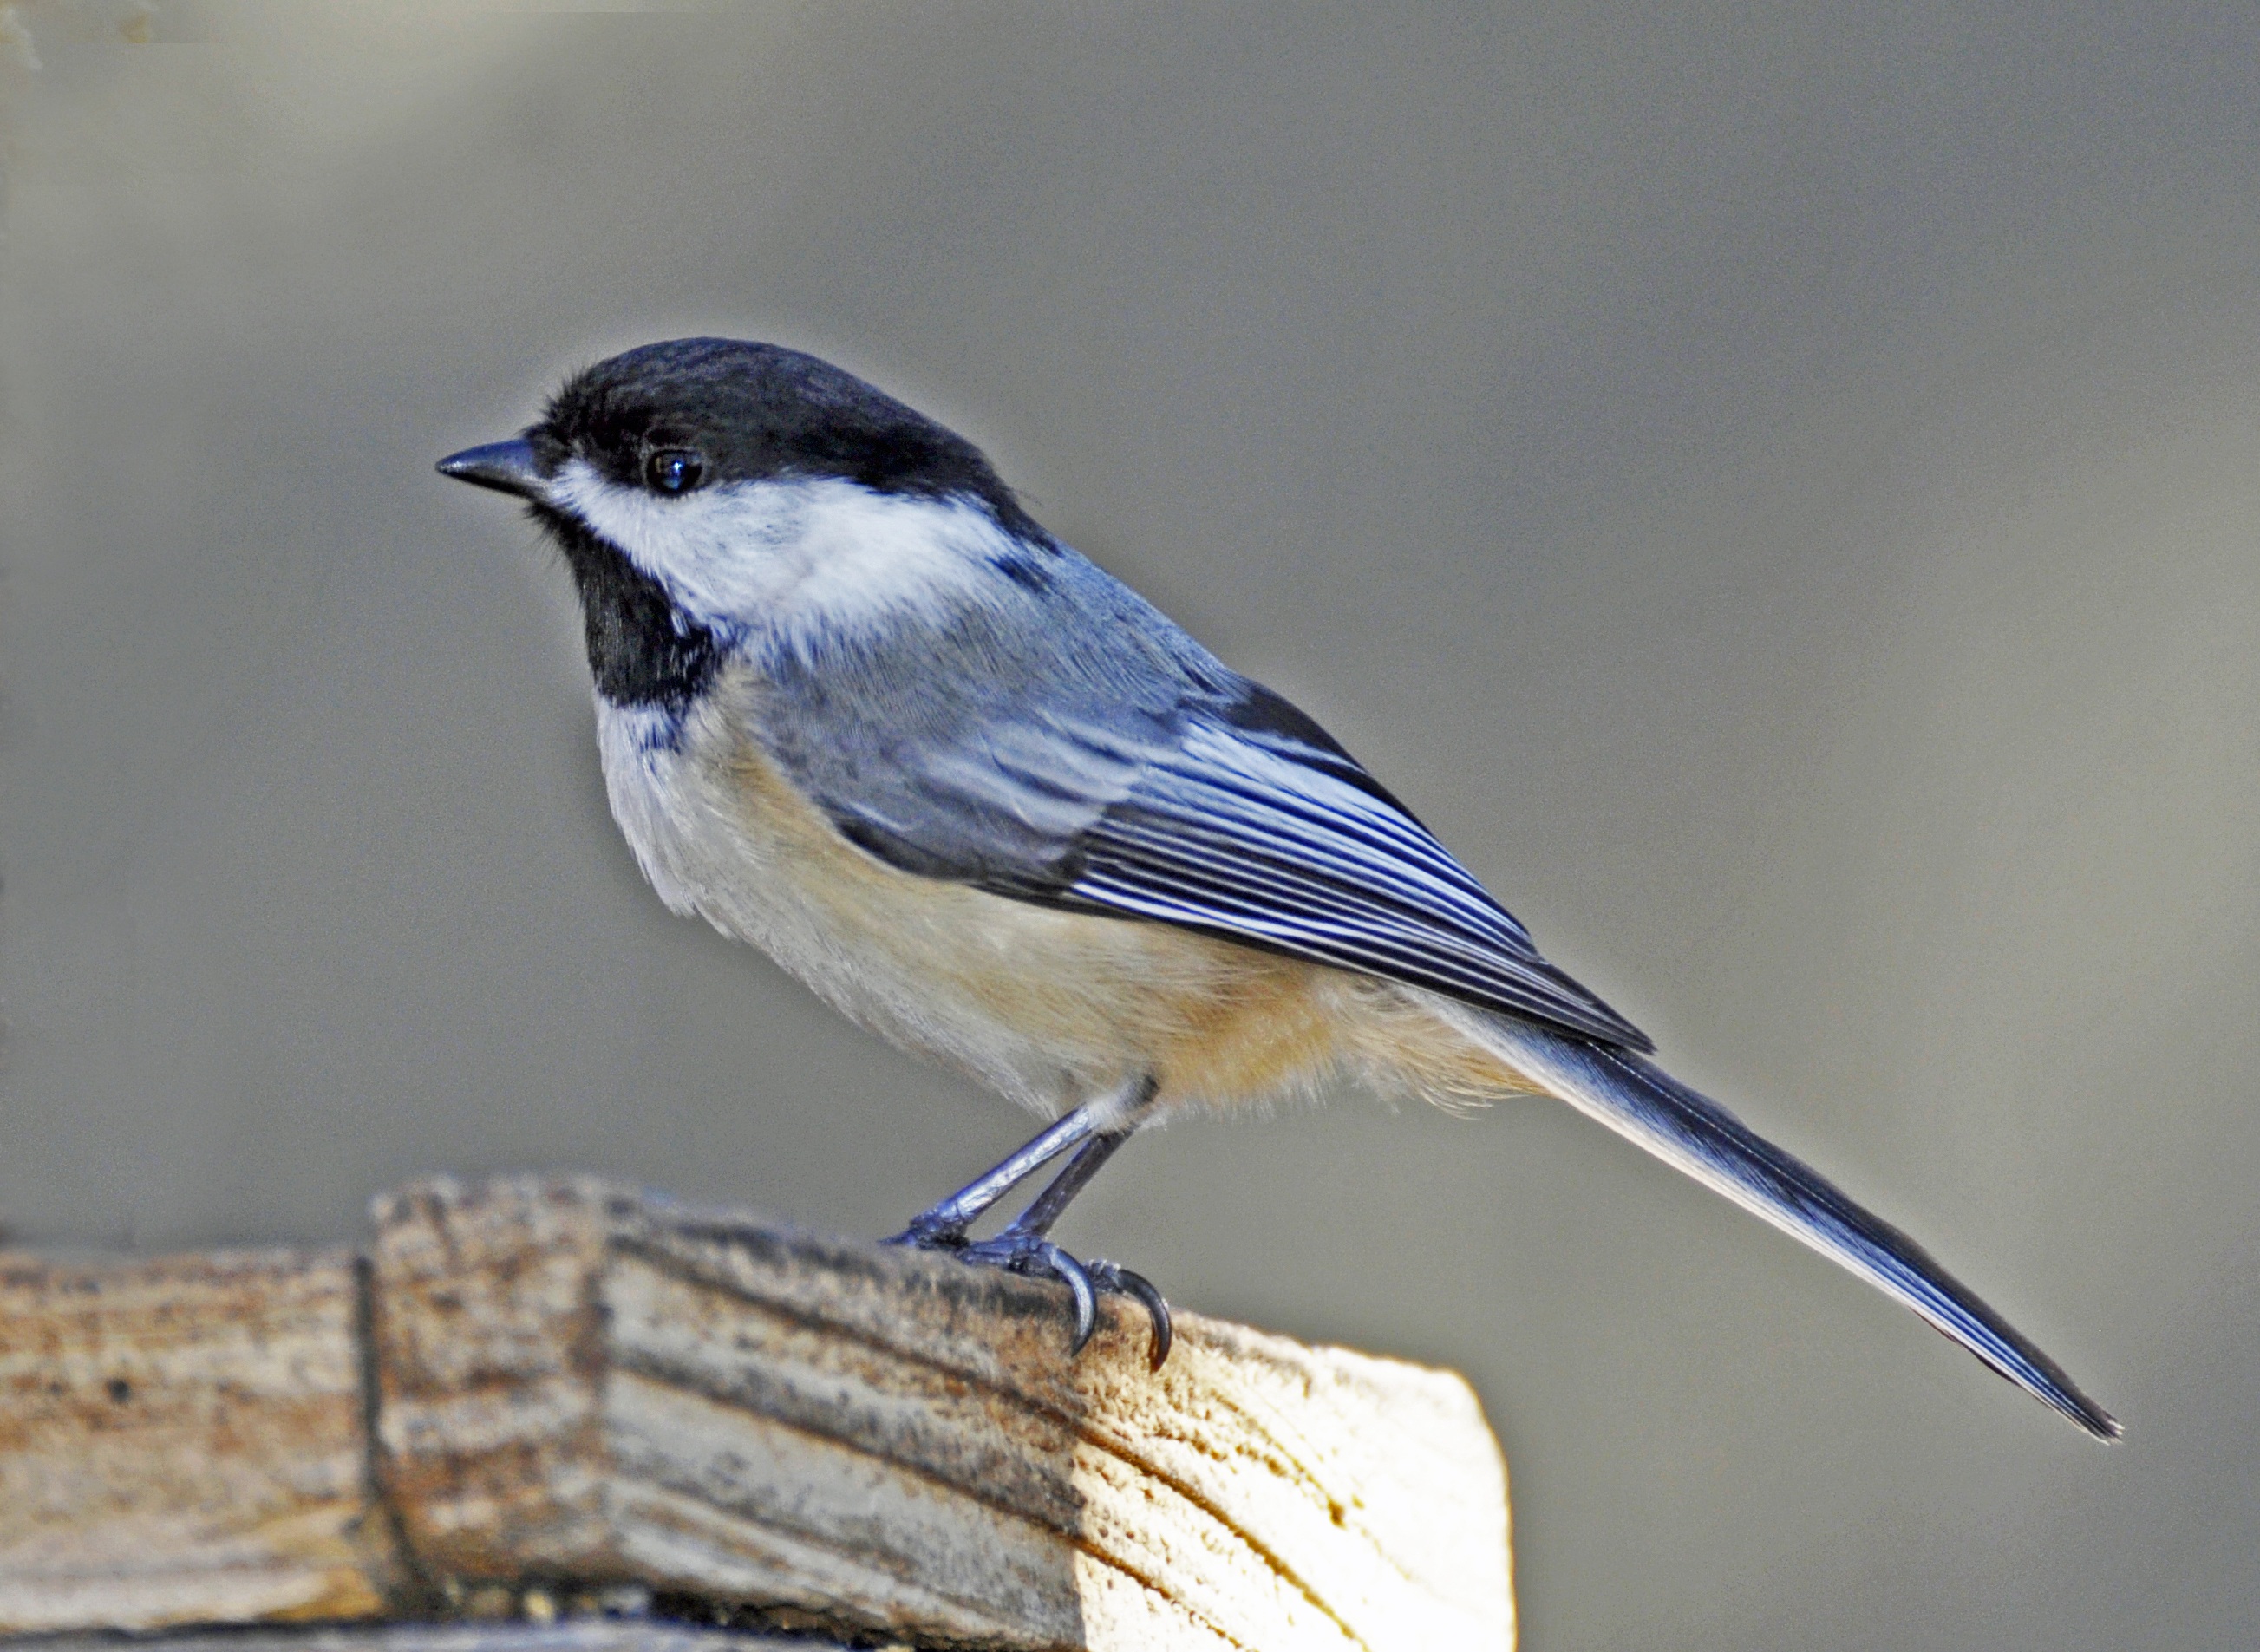
branch, bird, wing, fence, wildlife, spring, beak, blue, fauna, jay, vertebrate, finch, bluebird, chickadee, brambling, old world flycatcher, perching bird, emberizidae